The Wyatt Family

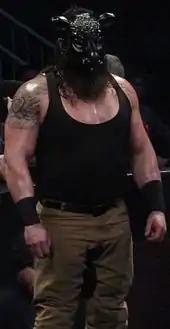
Braun Strowman was a member of the Wyatt Family from August 2015 to July 2016.

At Battleground on July 19, Harper interfered during Wyatt's match against Roman Reigns, helping him defeat Reigns and signaling the return of the stable. During a post-Battleground interview, Wyatt stated: "To the world, say your prayers, lock your doors, the family has returned". This led to a tag team match between Wyatt and Harper against Reigns and Ambrose at SummerSlam on August 23, which the Wyatt Family lost after Reigns pinned Wyatt. The following night on "Raw", Wyatt and Harper fought Reigns and Ambrose in a SummerSlam rematch during which Braun Strowman made his WWE debut, joining the Wyatt Family and helping Harper and Wyatt attack Reigns and Ambrose. This led to a six-man tag team match at Night of Champions on September 20 between the Wyatts and Reigns, Ambrose and a partner of their choosing, revealed to be Chris Jericho, which the Wyatt Family won. Rowan made his return to the ring on the October 19 episode of "Raw", when he filled in for Harper (who was unable to show for personal reasons), against Reigns, Ambrose and Rollins which his team won after Rollins faked an injury and walked out on the match. Wyatt's feud with Reigns culminated in a Hell in a Cell match which Wyatt lost.